Andrew Scheer

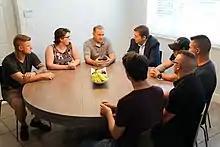
Scheer speaking with members of the Cedars Society, an organization that promotes recovery from drug addiction

When asked about his stance on Canada's potential legalization of marijuana in April 2017, he said though he is not in favour of the motion, "I am very realistic, and once it's legal in a short period of time there's going to be a lot of people that work for companies that distribute it ... so we have to be very realistic as a party." During the Chicoutimi—Le Fjord by-election, Scheer stated that he is opposed to the pending legalization of marijuana and made it an issue during the campaign. In an interview with "Tout le Monde en Parle" in May 2018, Scheer admitted that he had smoked marijuana when he was younger, but reinforced his opposition to the bill, and would not rule out the possibility to re-criminalize marijuana if he wins the election. However, in October 2018, Scheer stated that the Conservatives would not re-criminalize marijuana, noting how the Conservative Party "recognize the reality," of legal cannabis, and "do not intend to go back and make marijuana illegal again."